Sky position (RA, Dec in degrees): 128.596, 5.348
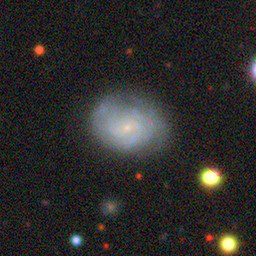
Galaxy morphology: Unbarred Tight Spiral Galaxies